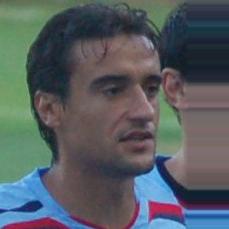
Age: 32